Mann's Patent Steam Cart and Wagon Company

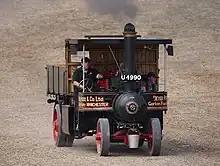
A 1919 Mann 4NHP steam wagon

Charlesworth left the partnership in 1898 and by September 1899 the organisation called Mann's Patent Steam Cart and Wagon Company was registered. The success of the patent cart was such that Mann decided to construct a new works on Pepper Road, Hunslet, Leeds and the move was complete by December 1901. The large, modern, well-equipped works was an ambitious move and was initially very successful. The period up to and including the First World War was the heyday of the company.